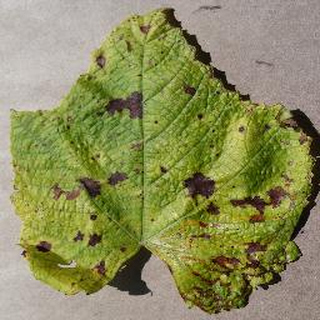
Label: grape_leaf_blight